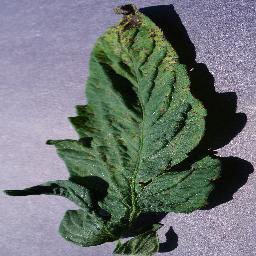
Label: Tomato___Septoria_leaf_spot